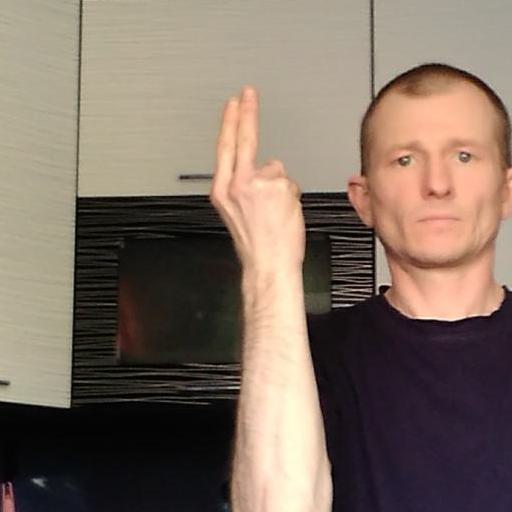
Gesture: two_up_inverted